Honeyland

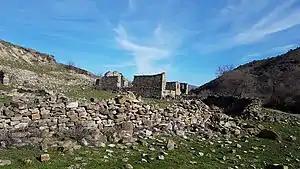
An image of the village Bekirlija in the central region of North Macedonia where filming took place

Starting in 2015, the documentary was filmed over three years and the final version was condensed from more than 400 hours of footage. Due to the remoteness of Bekirlija, the production team stayed there for three-to-four consecutive days before going to nearby towns for supplies and to recharge their filming equipment. They slept in tents and hammocks in front of Hatidže's house. The production involved a crew of six: the two directors, two directors of photography, an editor, and a sound engineer. They spent the better course of three years visiting the families of the film. Fejmi Daut, one of the documentary's cinematographers, said the lack of electricity in the village meant the production crew relied on daylight, candles, gaslight and a fireplace to achieve desired image quality. Each of the directors focused on a different element of the narrative; Kotevska's main role was the portrayal of relationships while Stefanov captured the environmental aspects.